Rafael Rebecchi

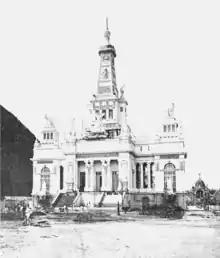
Minas Geraes state pavilion

The Minas Geraes building was designed Rebecchi. It had interior murals by Crispim do Amaral including a series personifying agriculture, mineralogy, manufactures and the liberal arts.